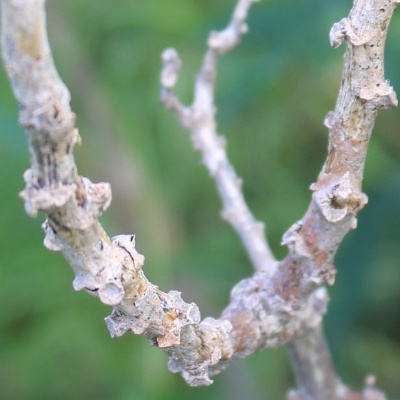
Crop: Cassava
Condition: bacterial blight